Agnes Christine Johnston

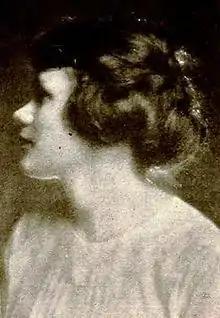
Johnston in 1919

Agnes Christine Johnston was an American screenwriter who wrote for more than 80 films between 1915 and 1948.